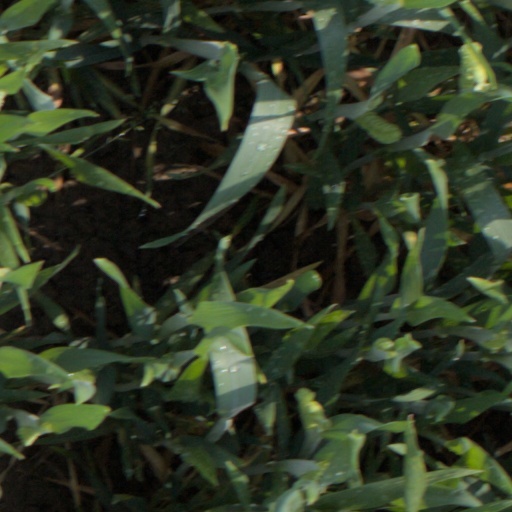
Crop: wheat